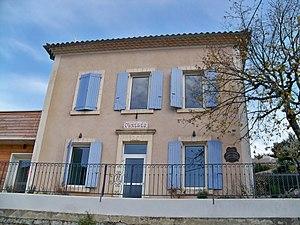
Mairie de Chateauneuf de Bordette
Châteauneuf-de-Bordette est une commune française située dans le département de la Drôme en région Auvergne-Rhône-Alpes.